Bates Bobcats

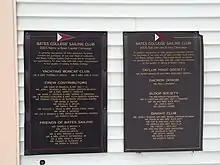
The entrance placard of the Bates College Sailing Club's boathouse, 2016

The Men's Rowing team is headed by Peter Steenstra, who was awarded the 2015 Division III Coach of the Year Award by the College Rowing Coaches Association, after also receiving Men's and Women's Coach of the Year honors from both the New England Small College Athletic Conference (NESCAC) and the Eastern College Athletic Conference (ECAC). Alumni, Andrew Byrnes (class of 2005), won the Olympic Gold Medal while rowing for the Canadian National Team, in 2008 in the Beijing Olympics.